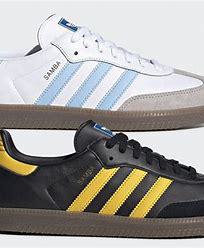
Brand: Adidas
Model: Samba